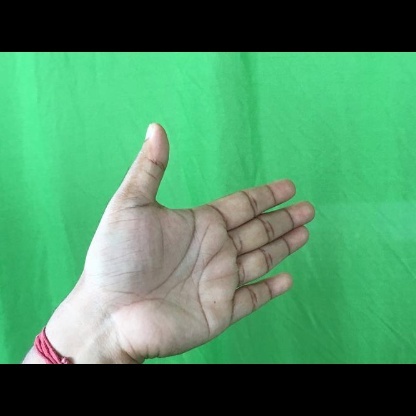
Mudra: Ardhachandran